Architecture of England

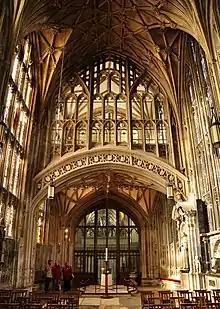
Perpendicular Gothic lady chapel of Gloucester Cathedral

In the 11th century the Normans were among Europe's leading exponents of Romanesque architecture, a style which had begun to influence English church building before 1066, but became the predominant mode in England with the huge wave of construction that followed the Norman Conquest. The Normans destroyed a large proportion of England's churches and built Romanesque replacements, a process which encompassed all of England's cathedrals. Most of the latter were later partially or wholly rebuilt in Gothic style, and although many still preserve substantial Romanesque portions, only Durham Cathedral remains a predominantly Romanesque structure (along with St Alban's and Southwell, abbey churches in the medieval period). Even Durham displays significant transitional features leading towards the emergence of Gothic. Romanesque churches are characterised by rounded arches, arcades supported by massive cylindrical piers, groin vaults and low-relief sculptural decoration. Distinctively Norman features include decorative chevron patterns.